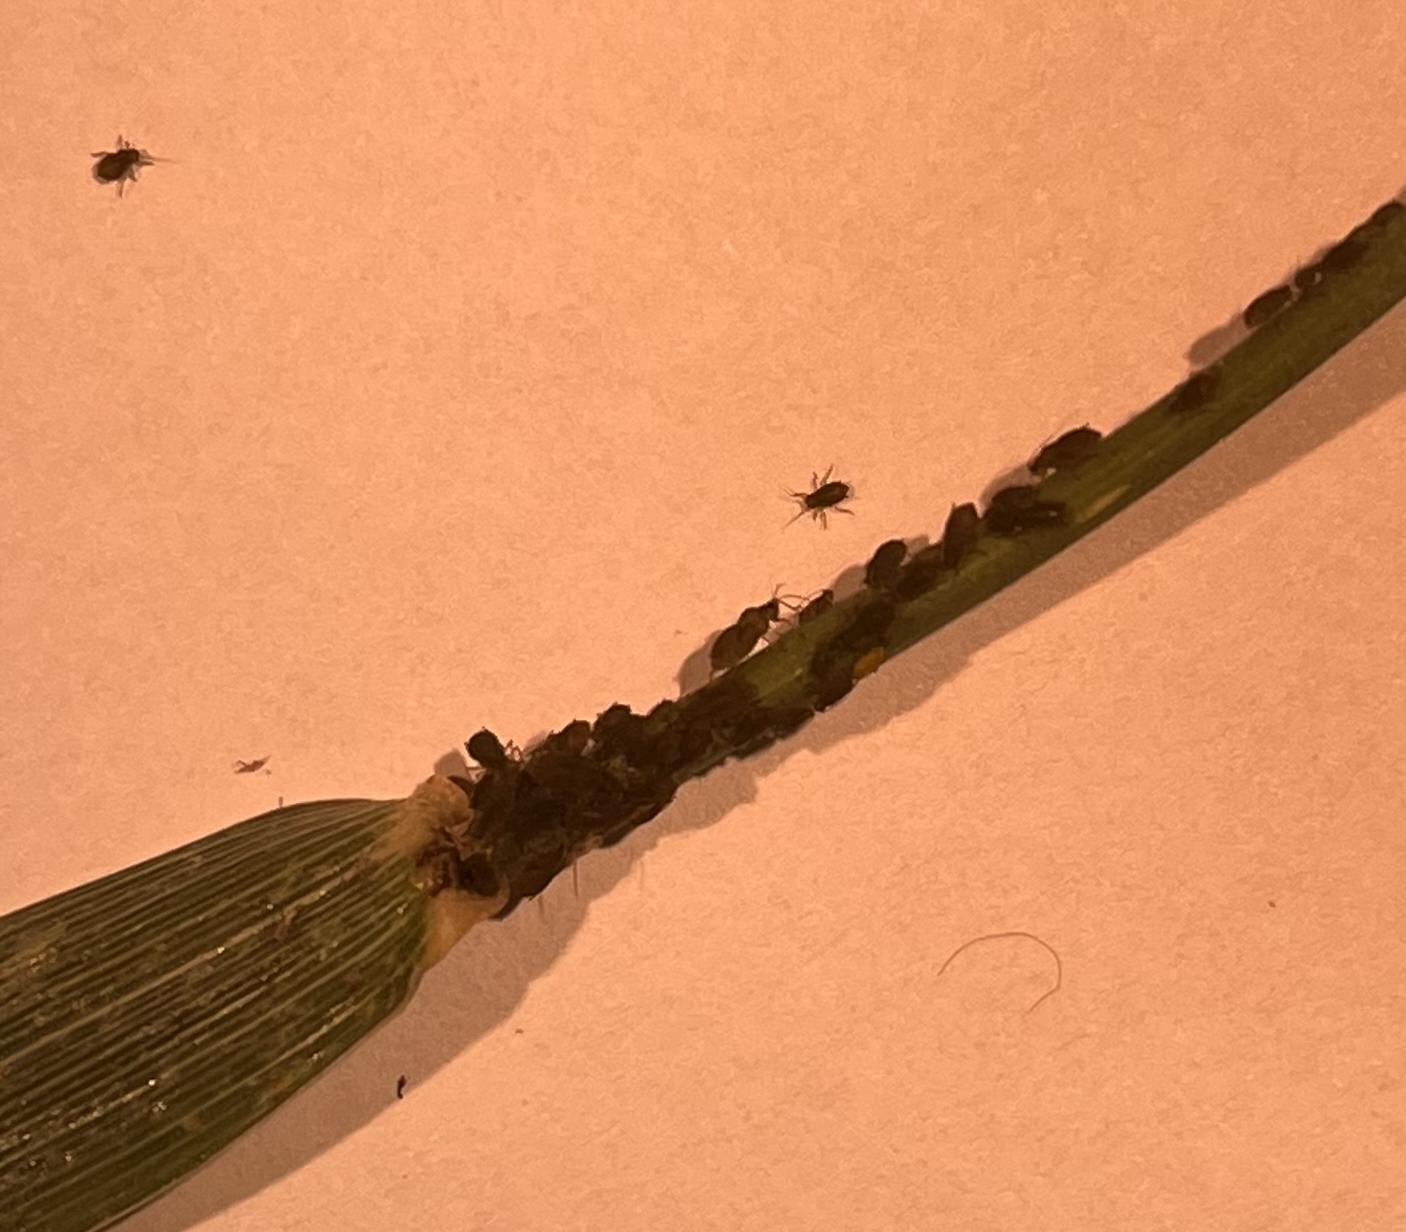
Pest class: bird_cherry_oat_aphid